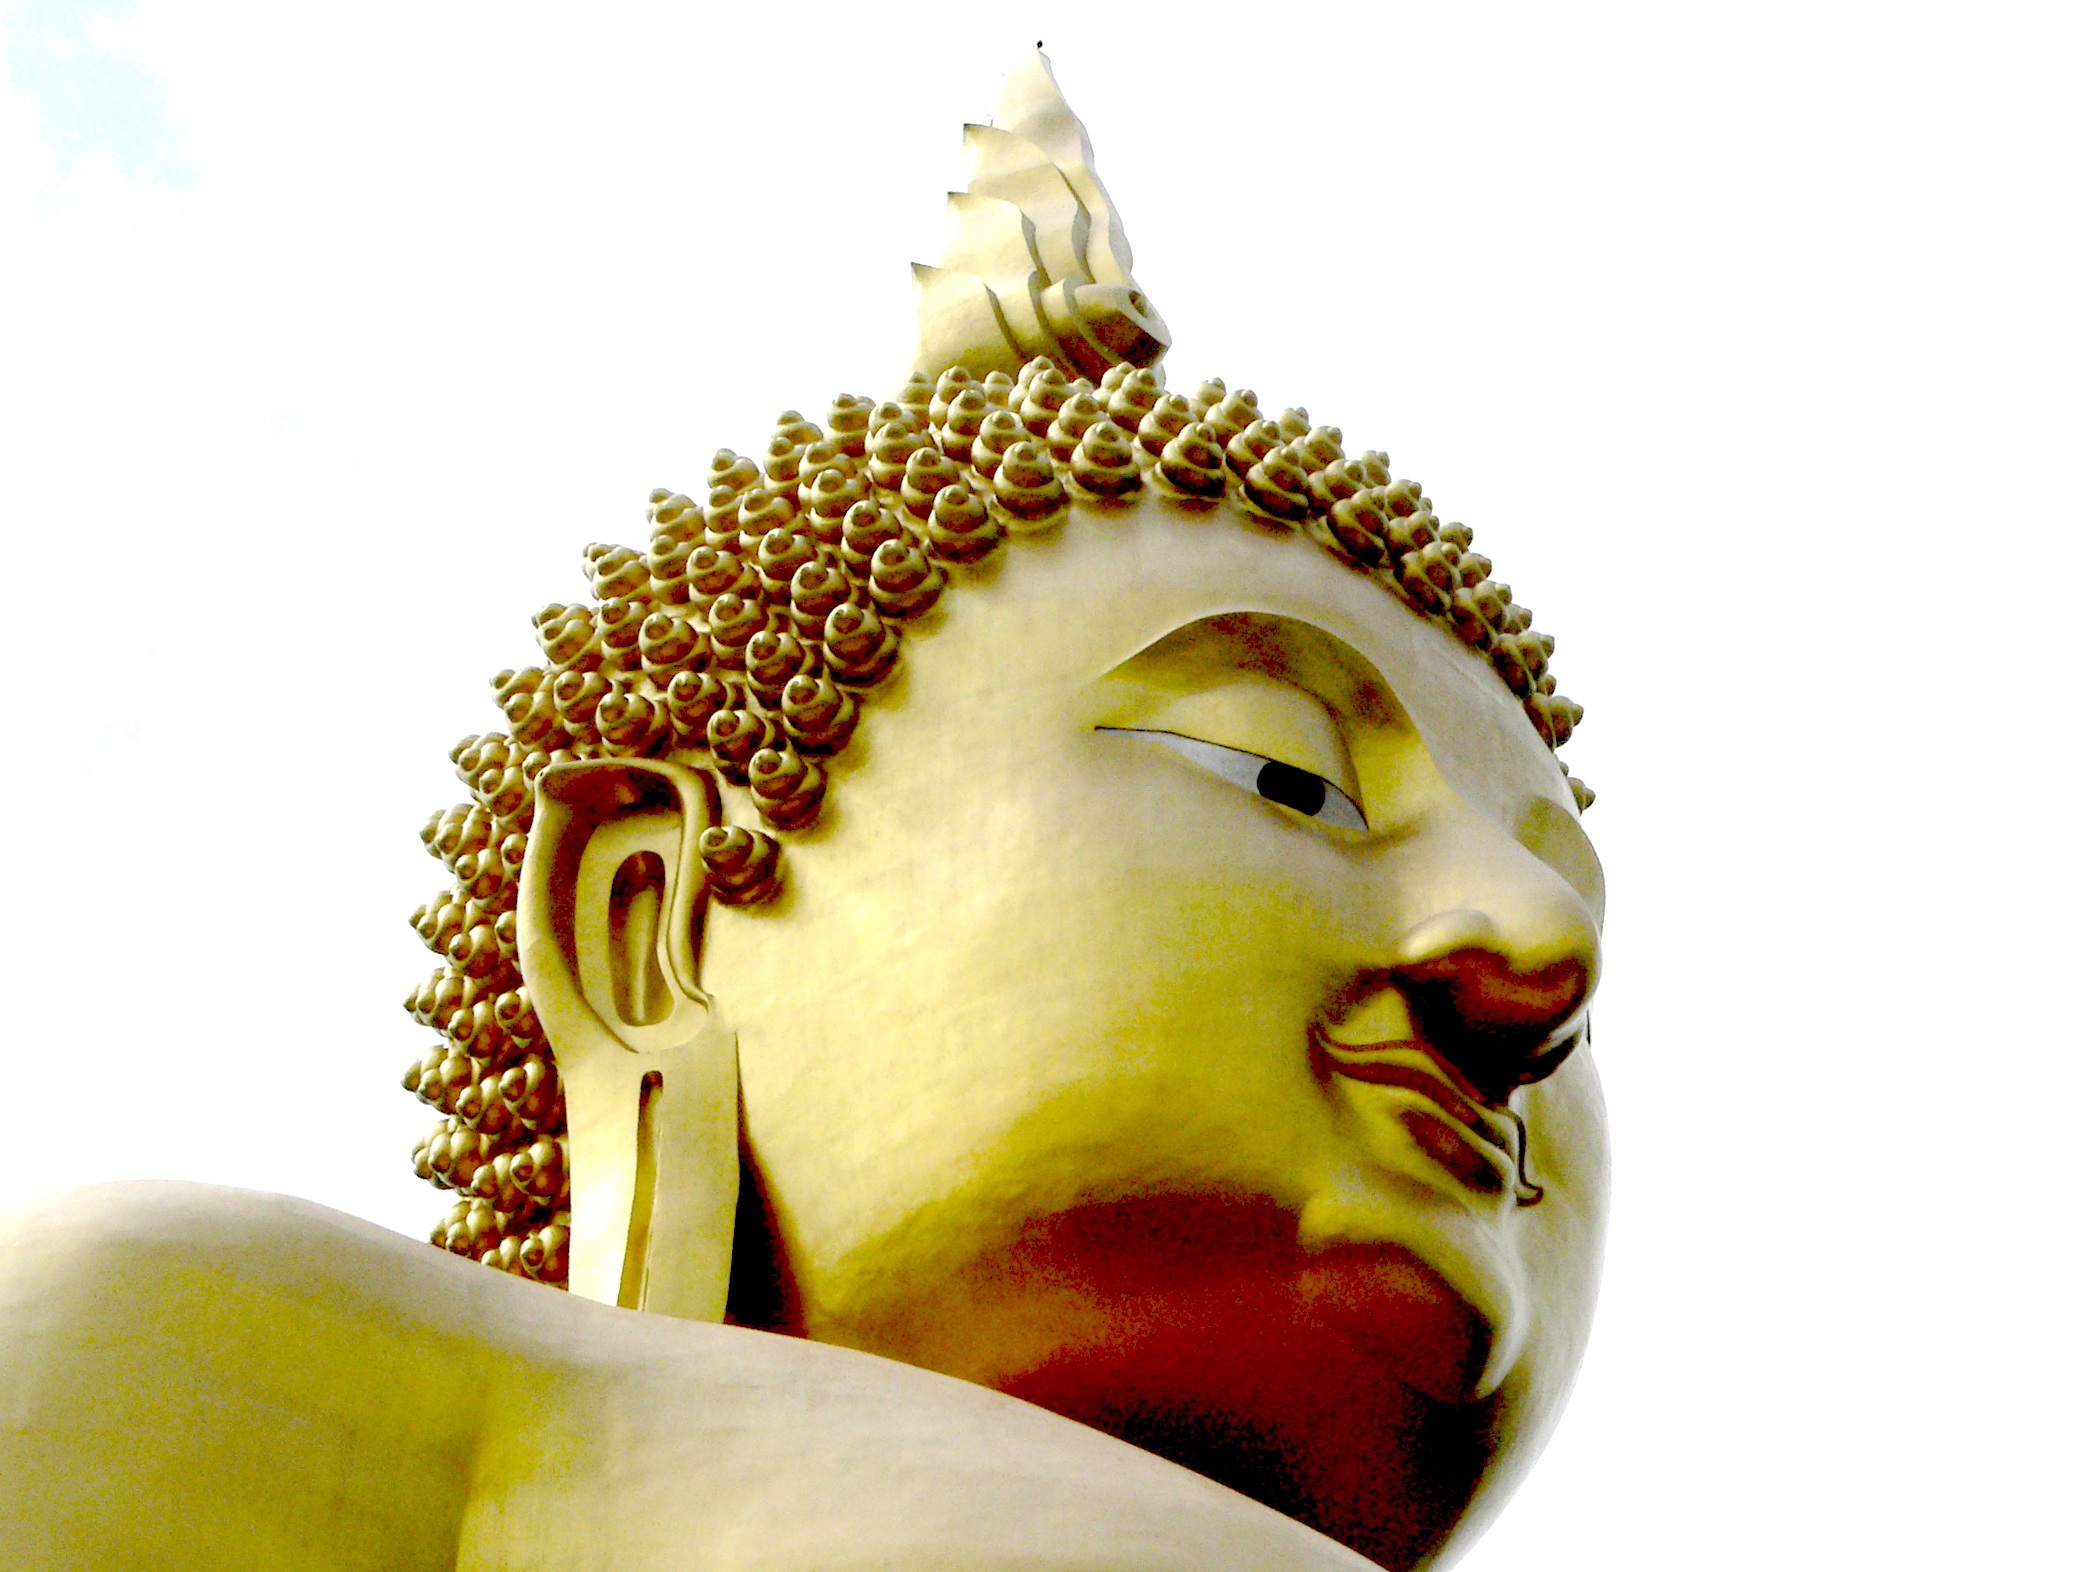
statue, produce, buddhism, asia, thailand, religious, gold, illustration, head, costume, masque, buddah